1923–24 Georgetown Hoyas men's basketball team

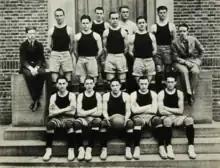
The 1923–1924 team photo.

The 1923–24 Georgetown Hoyas men's basketball team represented Georgetown University during the 1923–24 NCAA college basketball season. John O'Reilly coached it in his eighth season as head coach. Georgetown was an independent and played its home games at Ryan Gymnasium on the Georgetown campus in Washington, D.C. It finished with a record of 6–3.